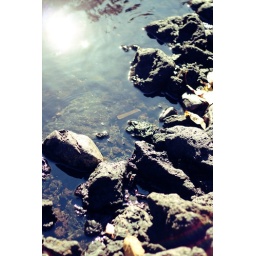
This is near the NASS waterfalls where all that volcanin rock is... kinda looked like mouldy rocks :P